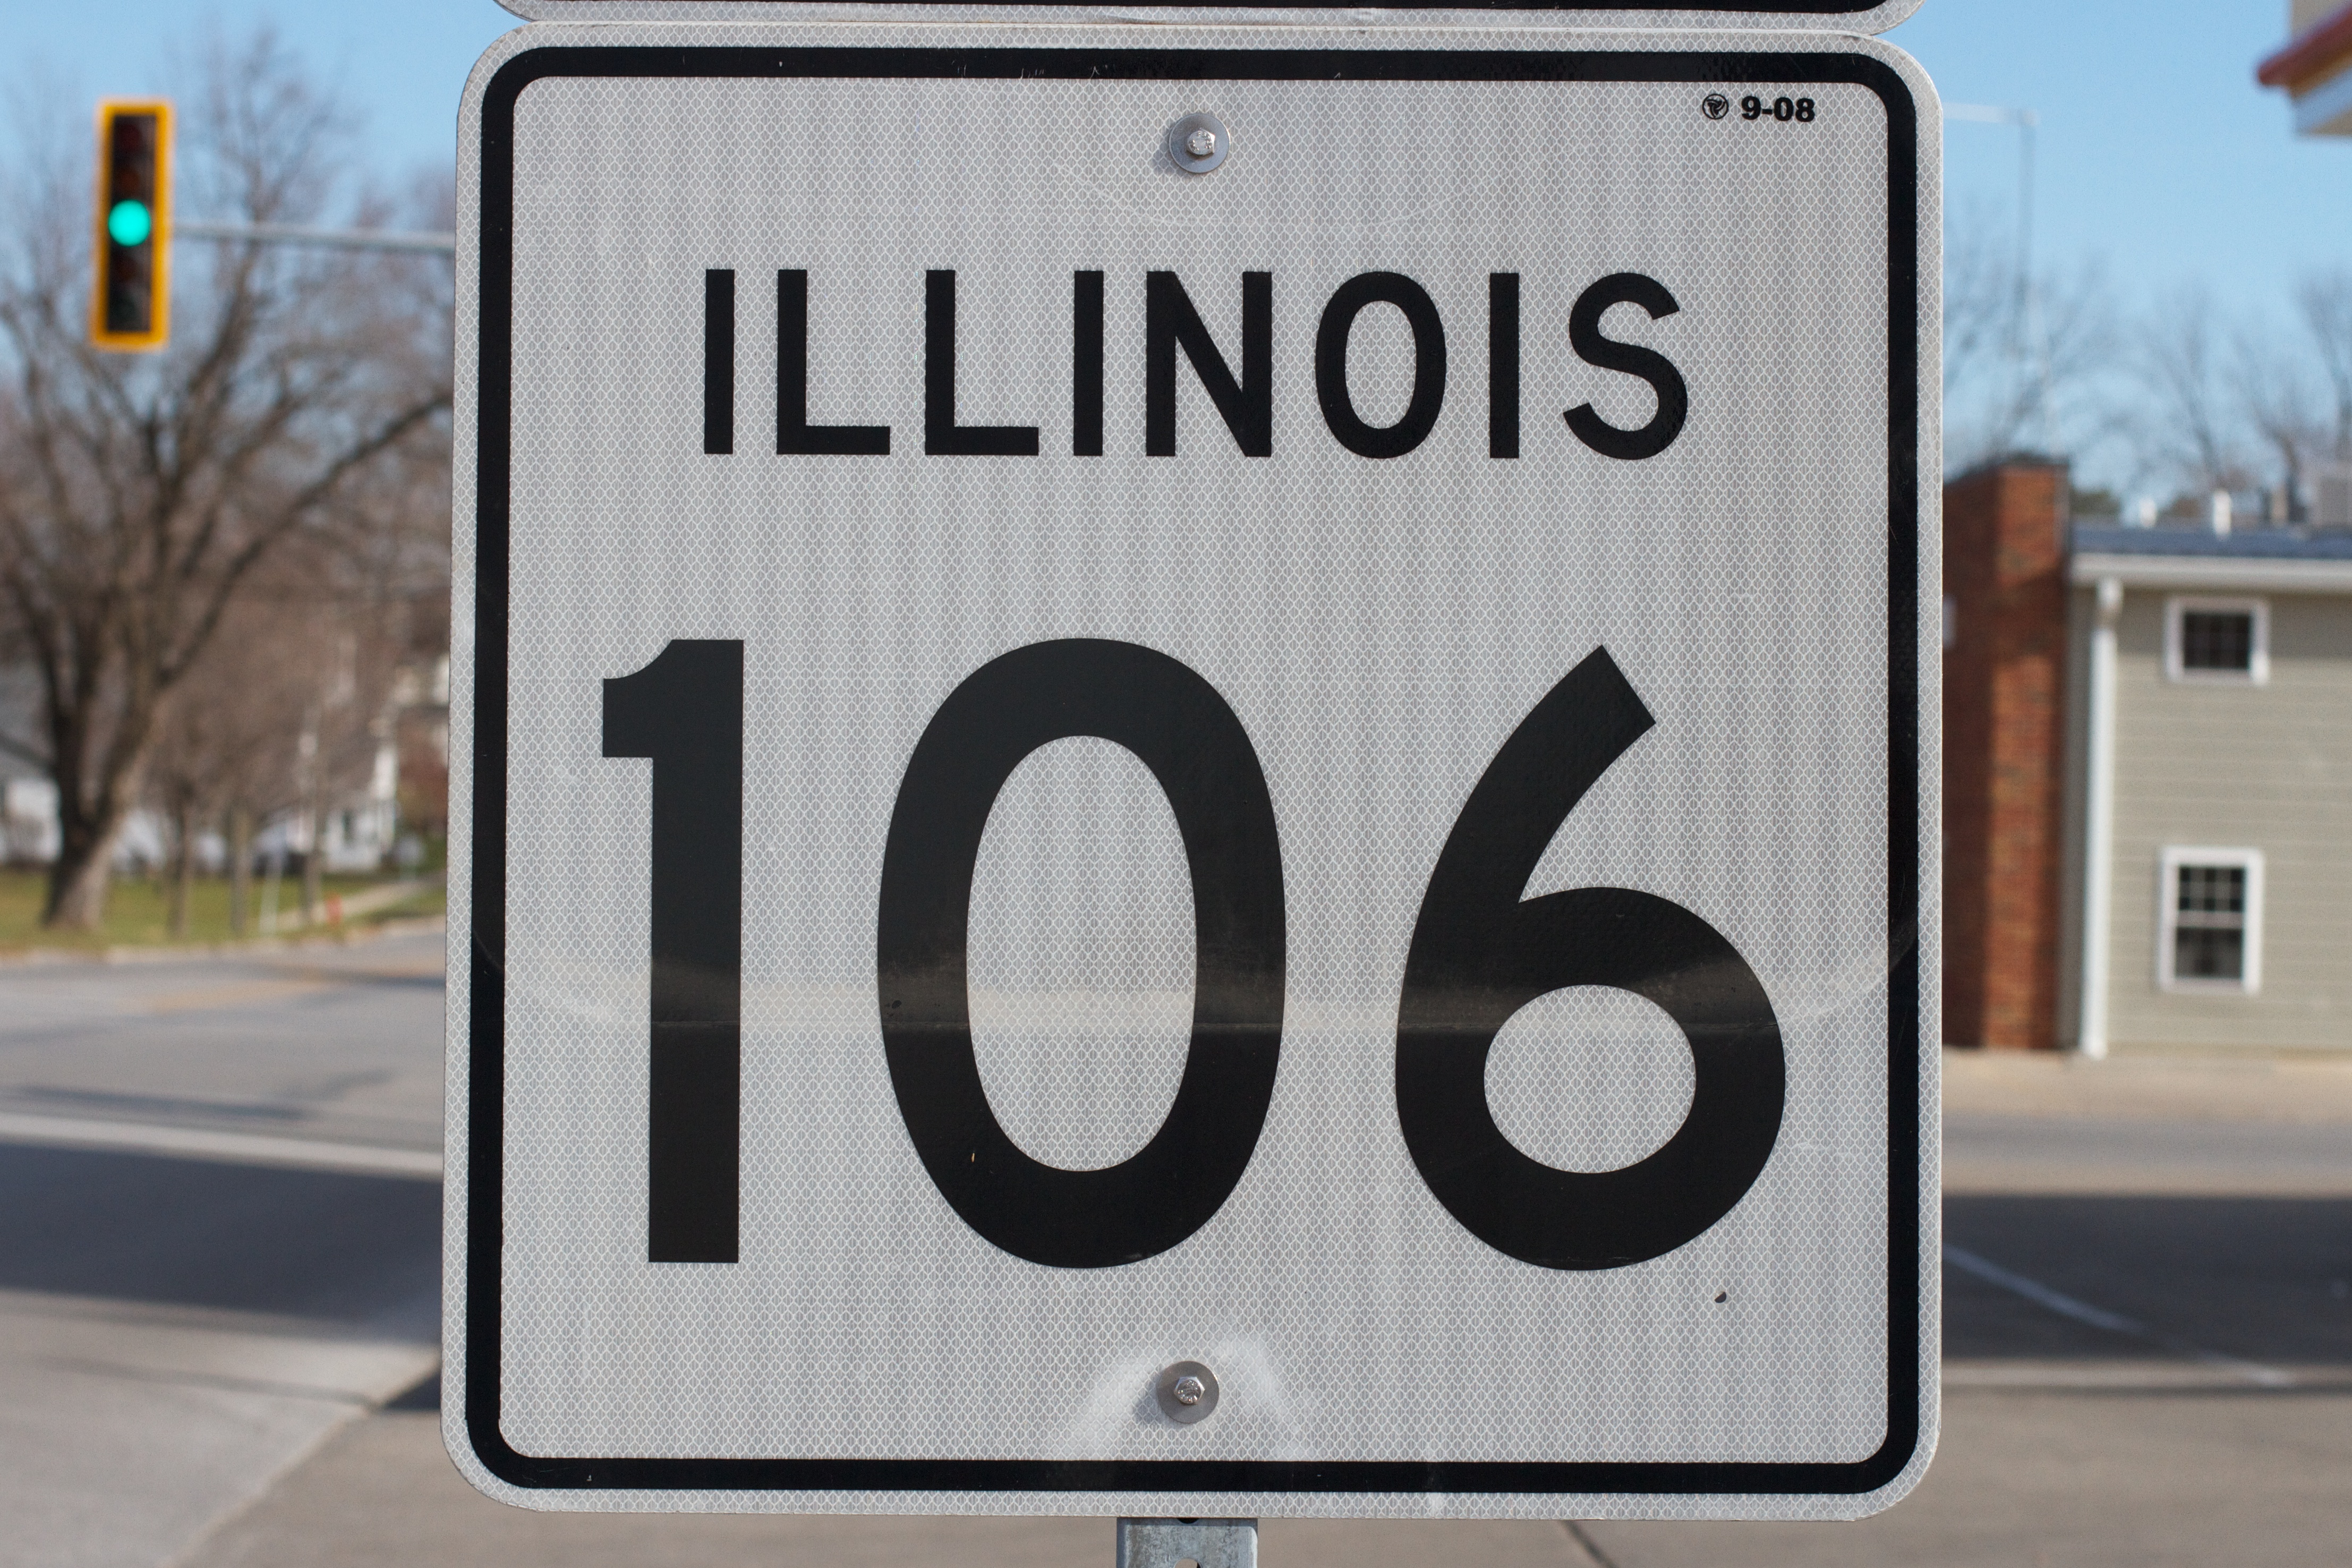
number, advertising, sign, street sign, signage, lane, ds106, 106, traffic sign, vehicle registration plate